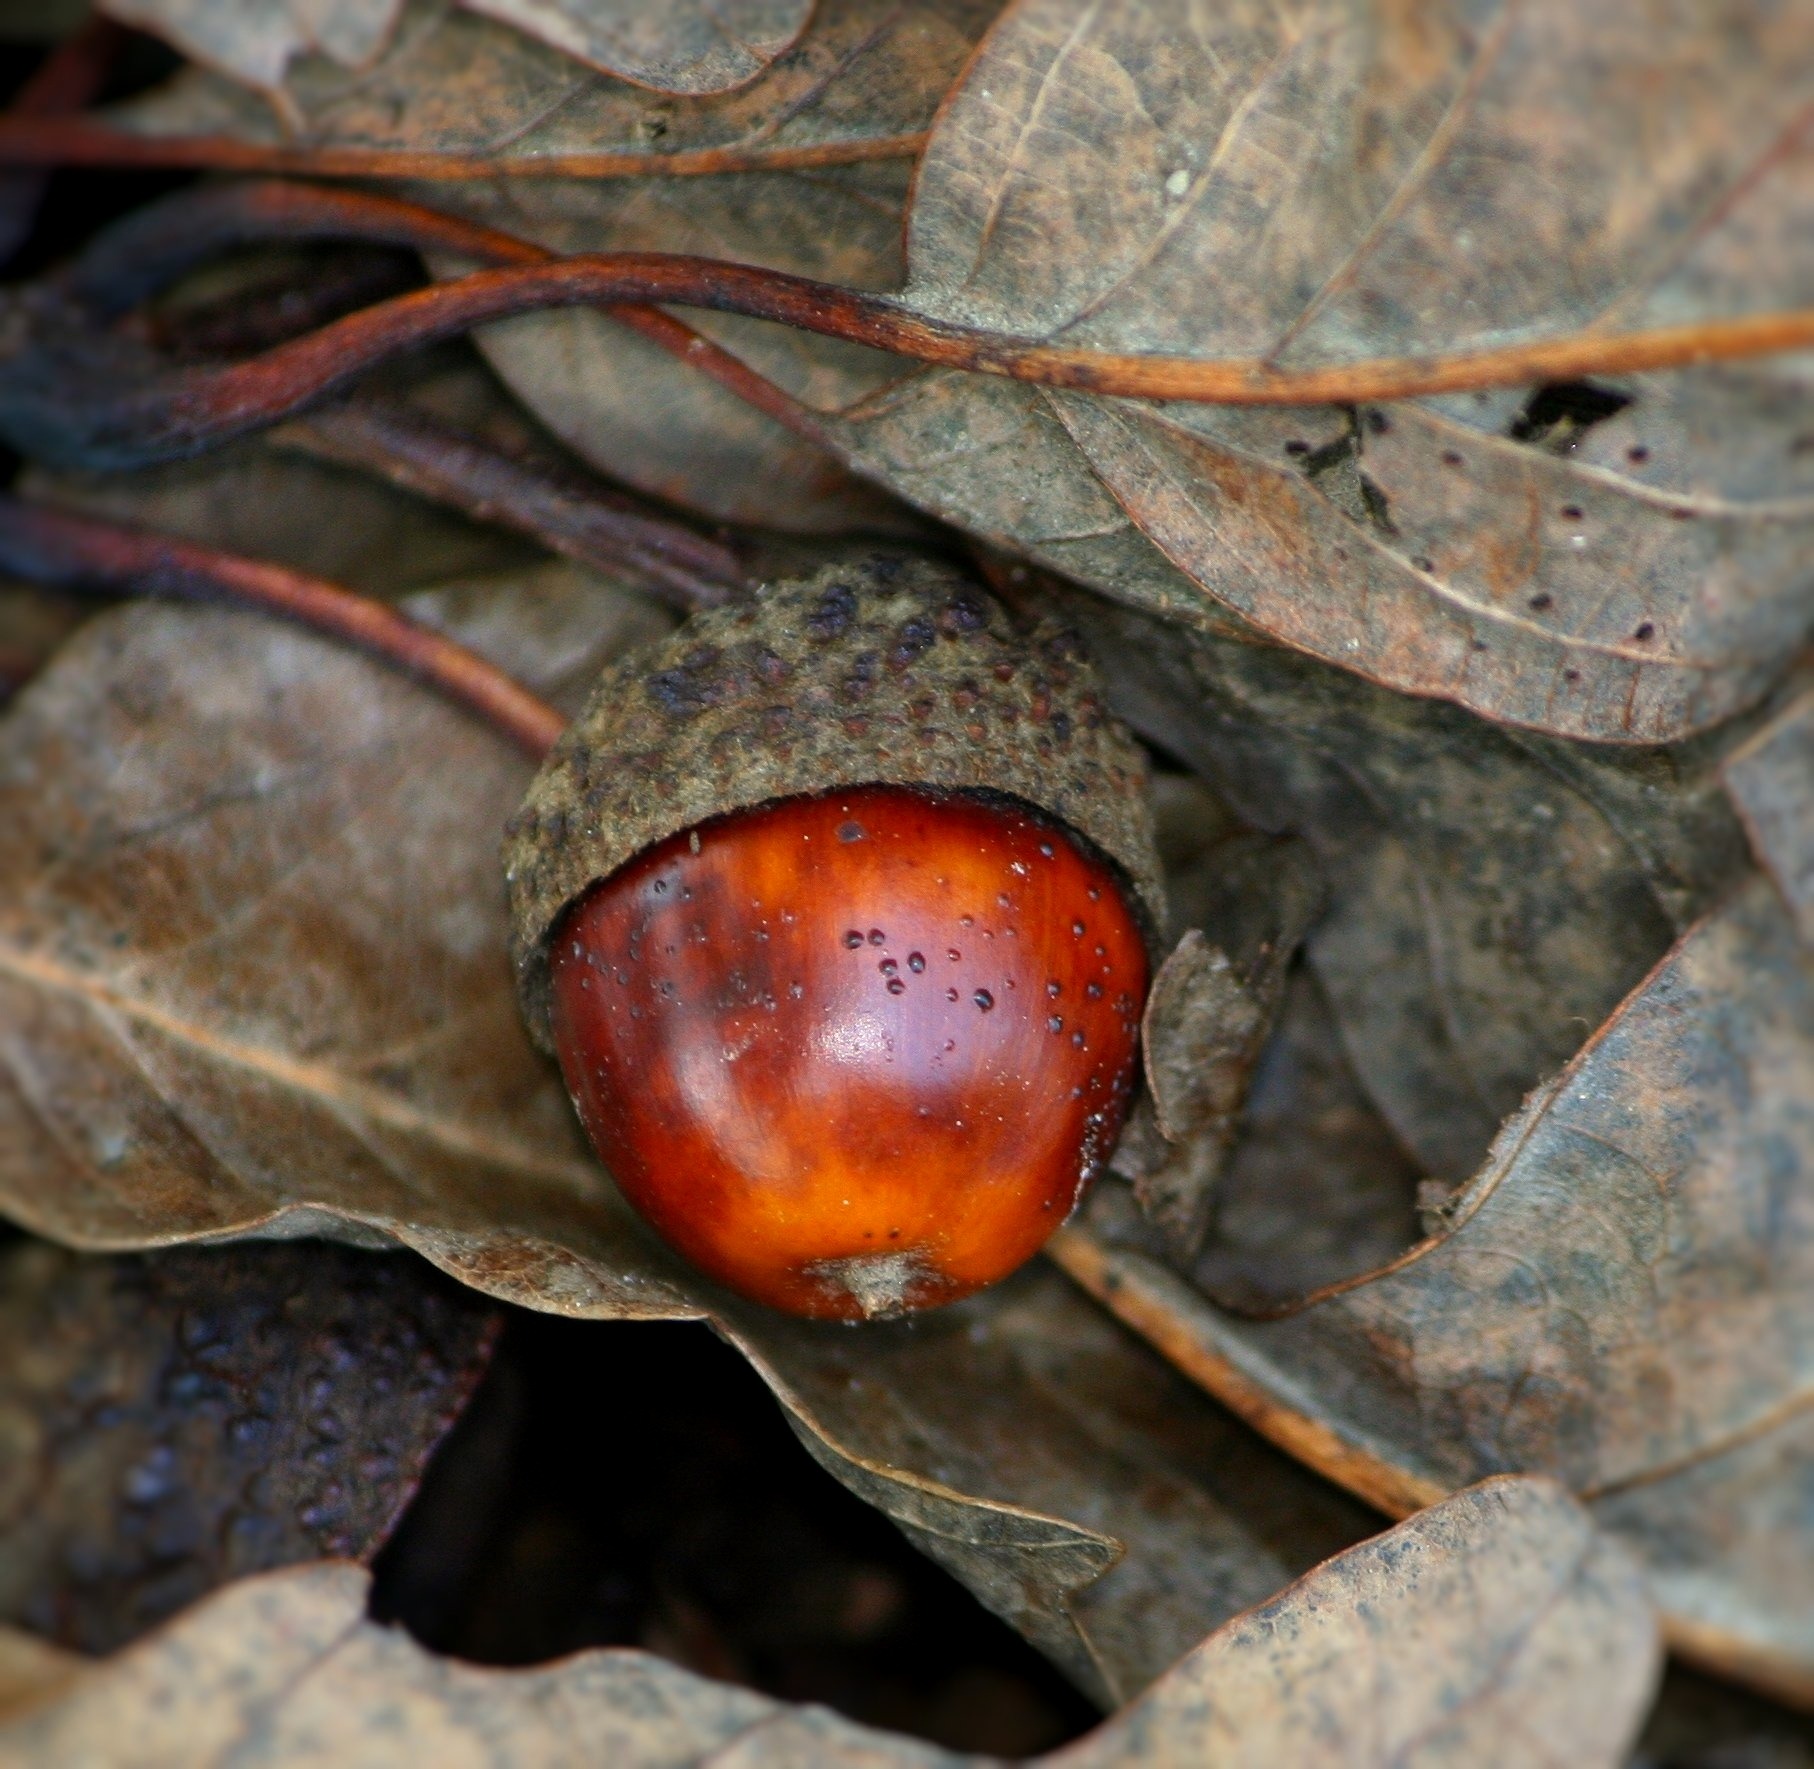
tree, nature, outdoor, growth, plant, wood, photography, leaf, seed, flower, ripe, wildlife, environment, foliage, food, harvest, produce, insect, natural, autumn, brown, nut, agriculture, pod, flora, season, fauna, invertebrate, acorn, life, ecology, close up, september, oak, november, reproduction, october, biological, macro photography